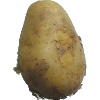
Label: Potato White 1